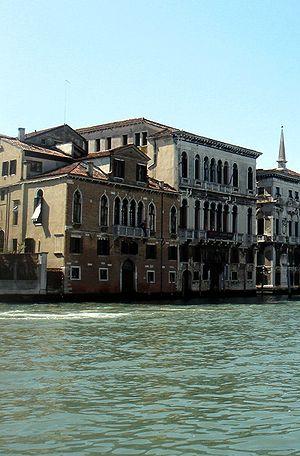
Le rio de Ca'Tron est un canal de Venise dans le sestiere de Santa Croce.